Vascular malformation

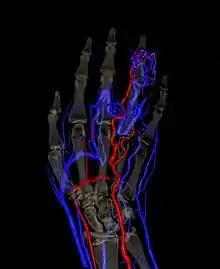
3D image of an arteriovenous malformation shown in purple on the ring finger of a hand

Arteriovenous malformations occur between an artery and a vein.